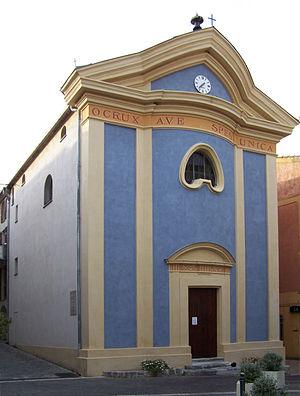
Chapelle de la confrérie des pénitents blancs (18° siècle) dans le village de Levens (Alpes-Maritimes, France). La phrase en latin inscrite au fronton de la chapelle signifie
Levens est une commune française située dans le département des Alpes-Maritimes, en région Provence-Alpes-Côte d'Azur.